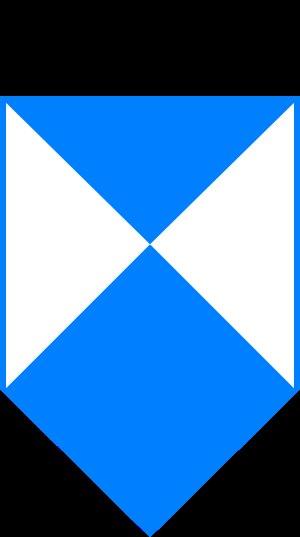
Les monuments historiques en Pologne sont définis par la loi. Dans les années 1961 - 1973 leur valeur était définie par une classification où la classe 0 était attribuée aux monuments les plus précieux. Cette classification n'est plus d'usage, il est considéré que tous les monuments historiques présentent la même valeur. Tout objet créé par l'homme qui temoigne du passé et dont la conservation présent un interêt social en raison de sa valeur artistique, historique ou scientifique peut devenir un monument historique.